Beirut Central District

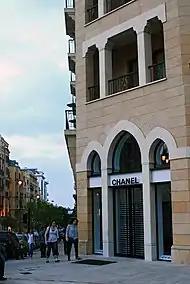
Chanel store in the BCD

The Amir Assaf Mosque is located on Weygand Street in the central district of Beirut, near the eastern side of Al-Omari Great Mosque and facing the southeastern angle of the Municipal Palace and Samir Kassir Garden. It was built by Emir Mansour Assaf between 1572 and 1580 on the site of the Byzantine Church of the Holy Savior. It is also called "Bab Al-Saray Mosque" meaning "Door of the Great Serial". Scholars disagree regarding the reason for the mosque's second name, some say it is referring to the Ottoman Grand Serail while others insist that it's referring to "Dar Al-Wilaya", an ancient government serail near the mosque that was built by Prince Fakhr-al-Din II, governor of Beirut and Mount Lebanon.